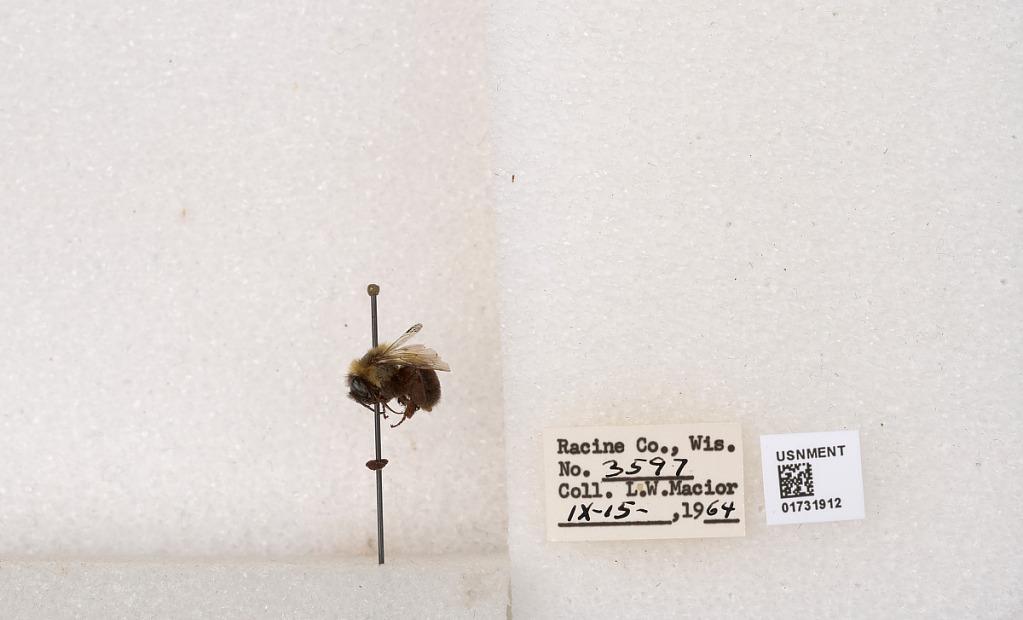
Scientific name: Bombus impatiens Cresson
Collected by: L. Macior
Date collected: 1964-9-15
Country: United States
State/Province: Wisconsin
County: Racine
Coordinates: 42.7299, -87.8123